Saraguro people

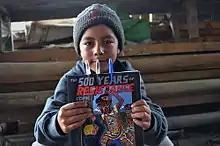
500 Years of Resistance

Macas has honorary university degrees in anthropology, linguistics and jurisprudence. He was one of the founders of the CONAIE and of the Pachakutik Movement, and was member of the National Congress of Ecuador.